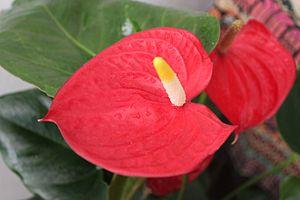
Le Mizoram est un État de l’Inde du Nord-Est ayant pour capitale Aizawl. Le nom est dérivé de Mizo, le nom des habitants natifs, et Ram, qui signifie « terre », Mizoram signifiant ainsi « terre des Mizos ». C’est l’État le plus méridional de l’Inde du Nord-Est, partageant des frontières avec trois des « sept États sœurs », à savoir le Tripura, l’Assam et le Manipur. L’État partage également une frontière de 722 kilomètres avec le Bangladesh et la Birmanie.